List of cloud types

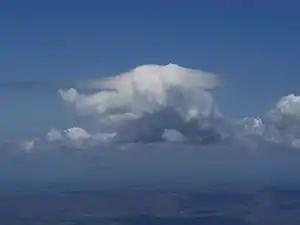
Cumulus mediocris (V-61) pileus

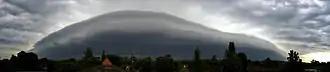
Cumulus congestus (V-59) arcus

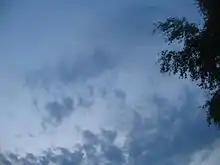
Stratocumulus castellanus (V-66)

Moderate vertical cumulus is the product of free convective air mass instability. Continued upward growth suggests showers later in the day.